Gabriel Compayré

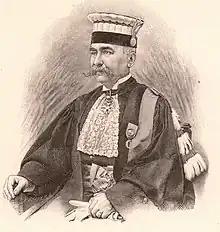

Compayré was educated at the Lycée Louis-le-Grand. He graduated from the École normale supérieure de lettres et sciences humaines and passed the Agrégation in philosophy in 1866. He received a doctorate in philosophy in 1873, with a thesis about David Hume.